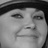
Emotion: happy